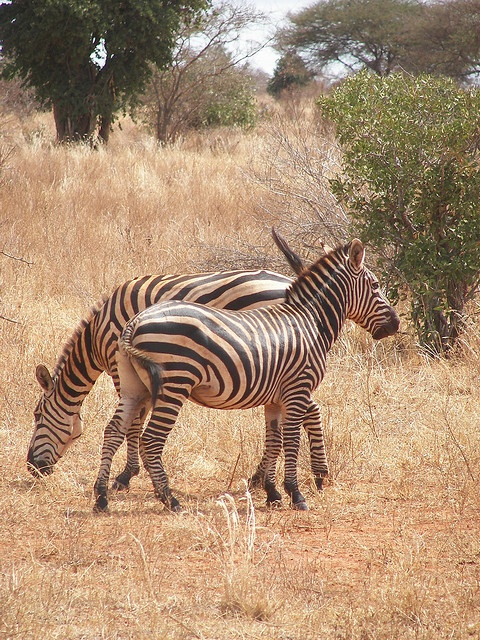
Two zebra standing next to each other on a dry grass covered field.
Two zebras grazing in a dry field together
The zebras are grazing in the open field.
Two zebras grazing for food in the wild.
two zebras standing together in a field a by a small tree